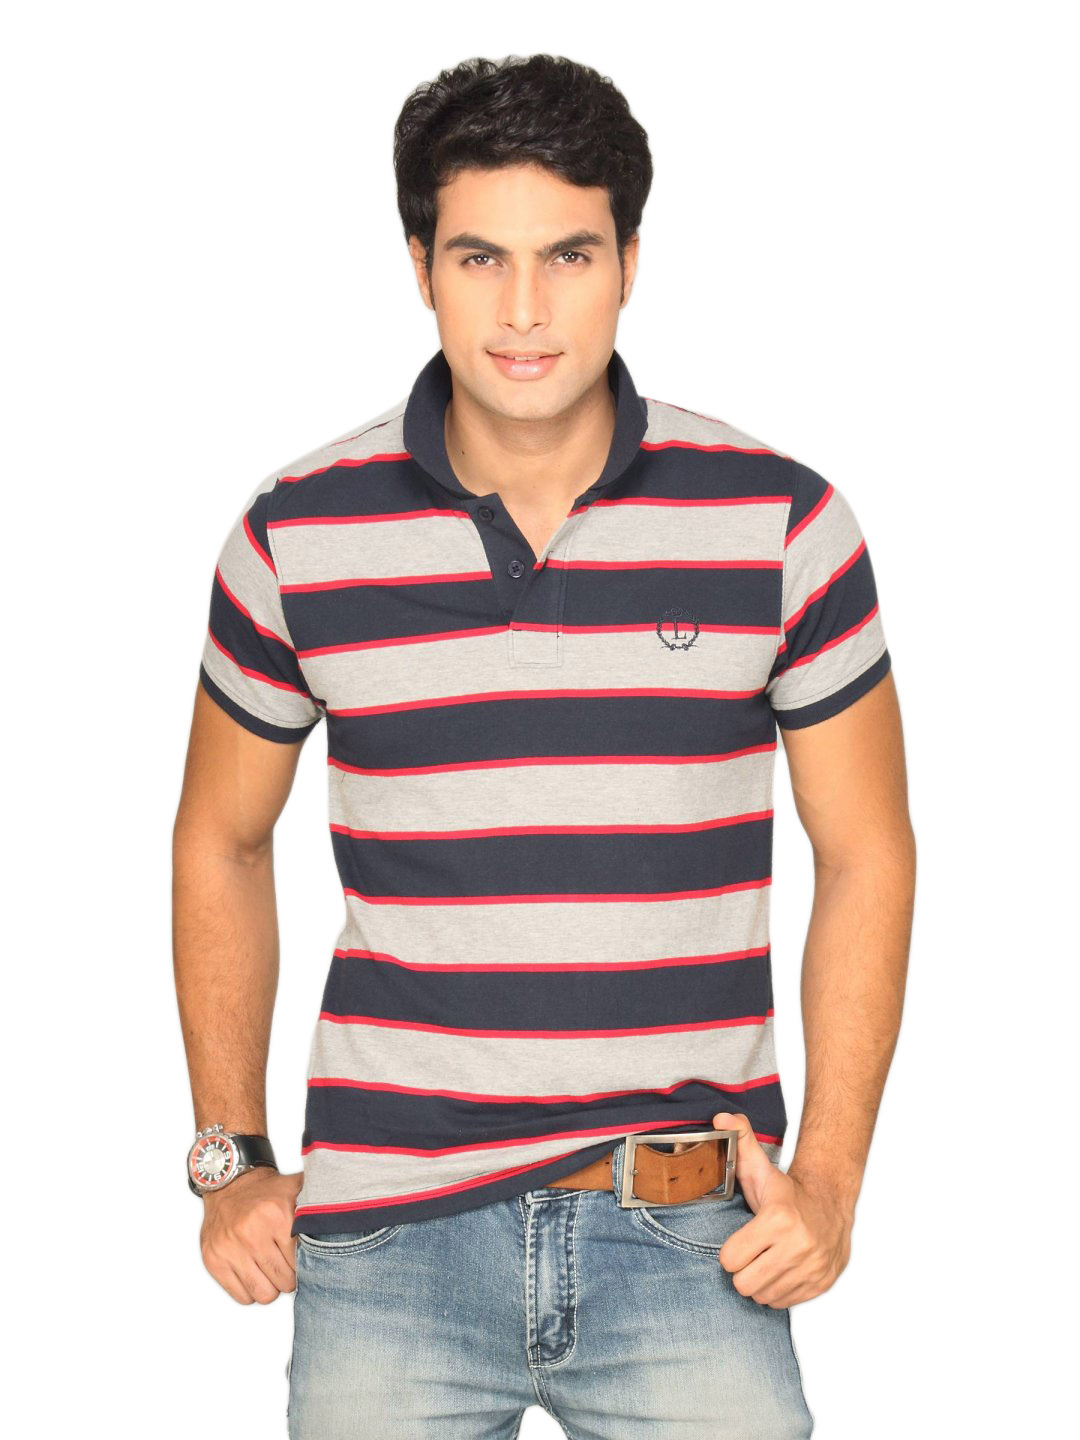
Lee Men's Striper Grey Red T-shirt
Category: Apparel / Topwear / Tshirts
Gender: Men
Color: Grey
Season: Summer 2011
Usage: Casual